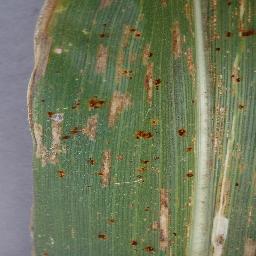
Label: Corn___Cercospora_leaf_spot Gray_leaf_spot